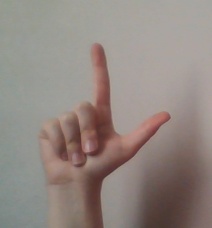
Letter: laam